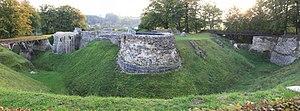
Vue des ruines du château médiéval surplombant le village de Blainville Crevon (76116) PA00100559
Le château de Blainville est un site sur lequel se sont succédé cinq châteaux, du XIᵉ siècle au XVIIIᵉ siècle, situé sur la commune de Blainville-Crevon, en Seine-Maritime, en France.
Cet article recense les monuments historiques de l'arrondissement de Rouen, dans le département de la Seine-Maritime, en France.
Blainville-Crevon est une commune française située dans le département de la Seine-Maritime en région Normandie.